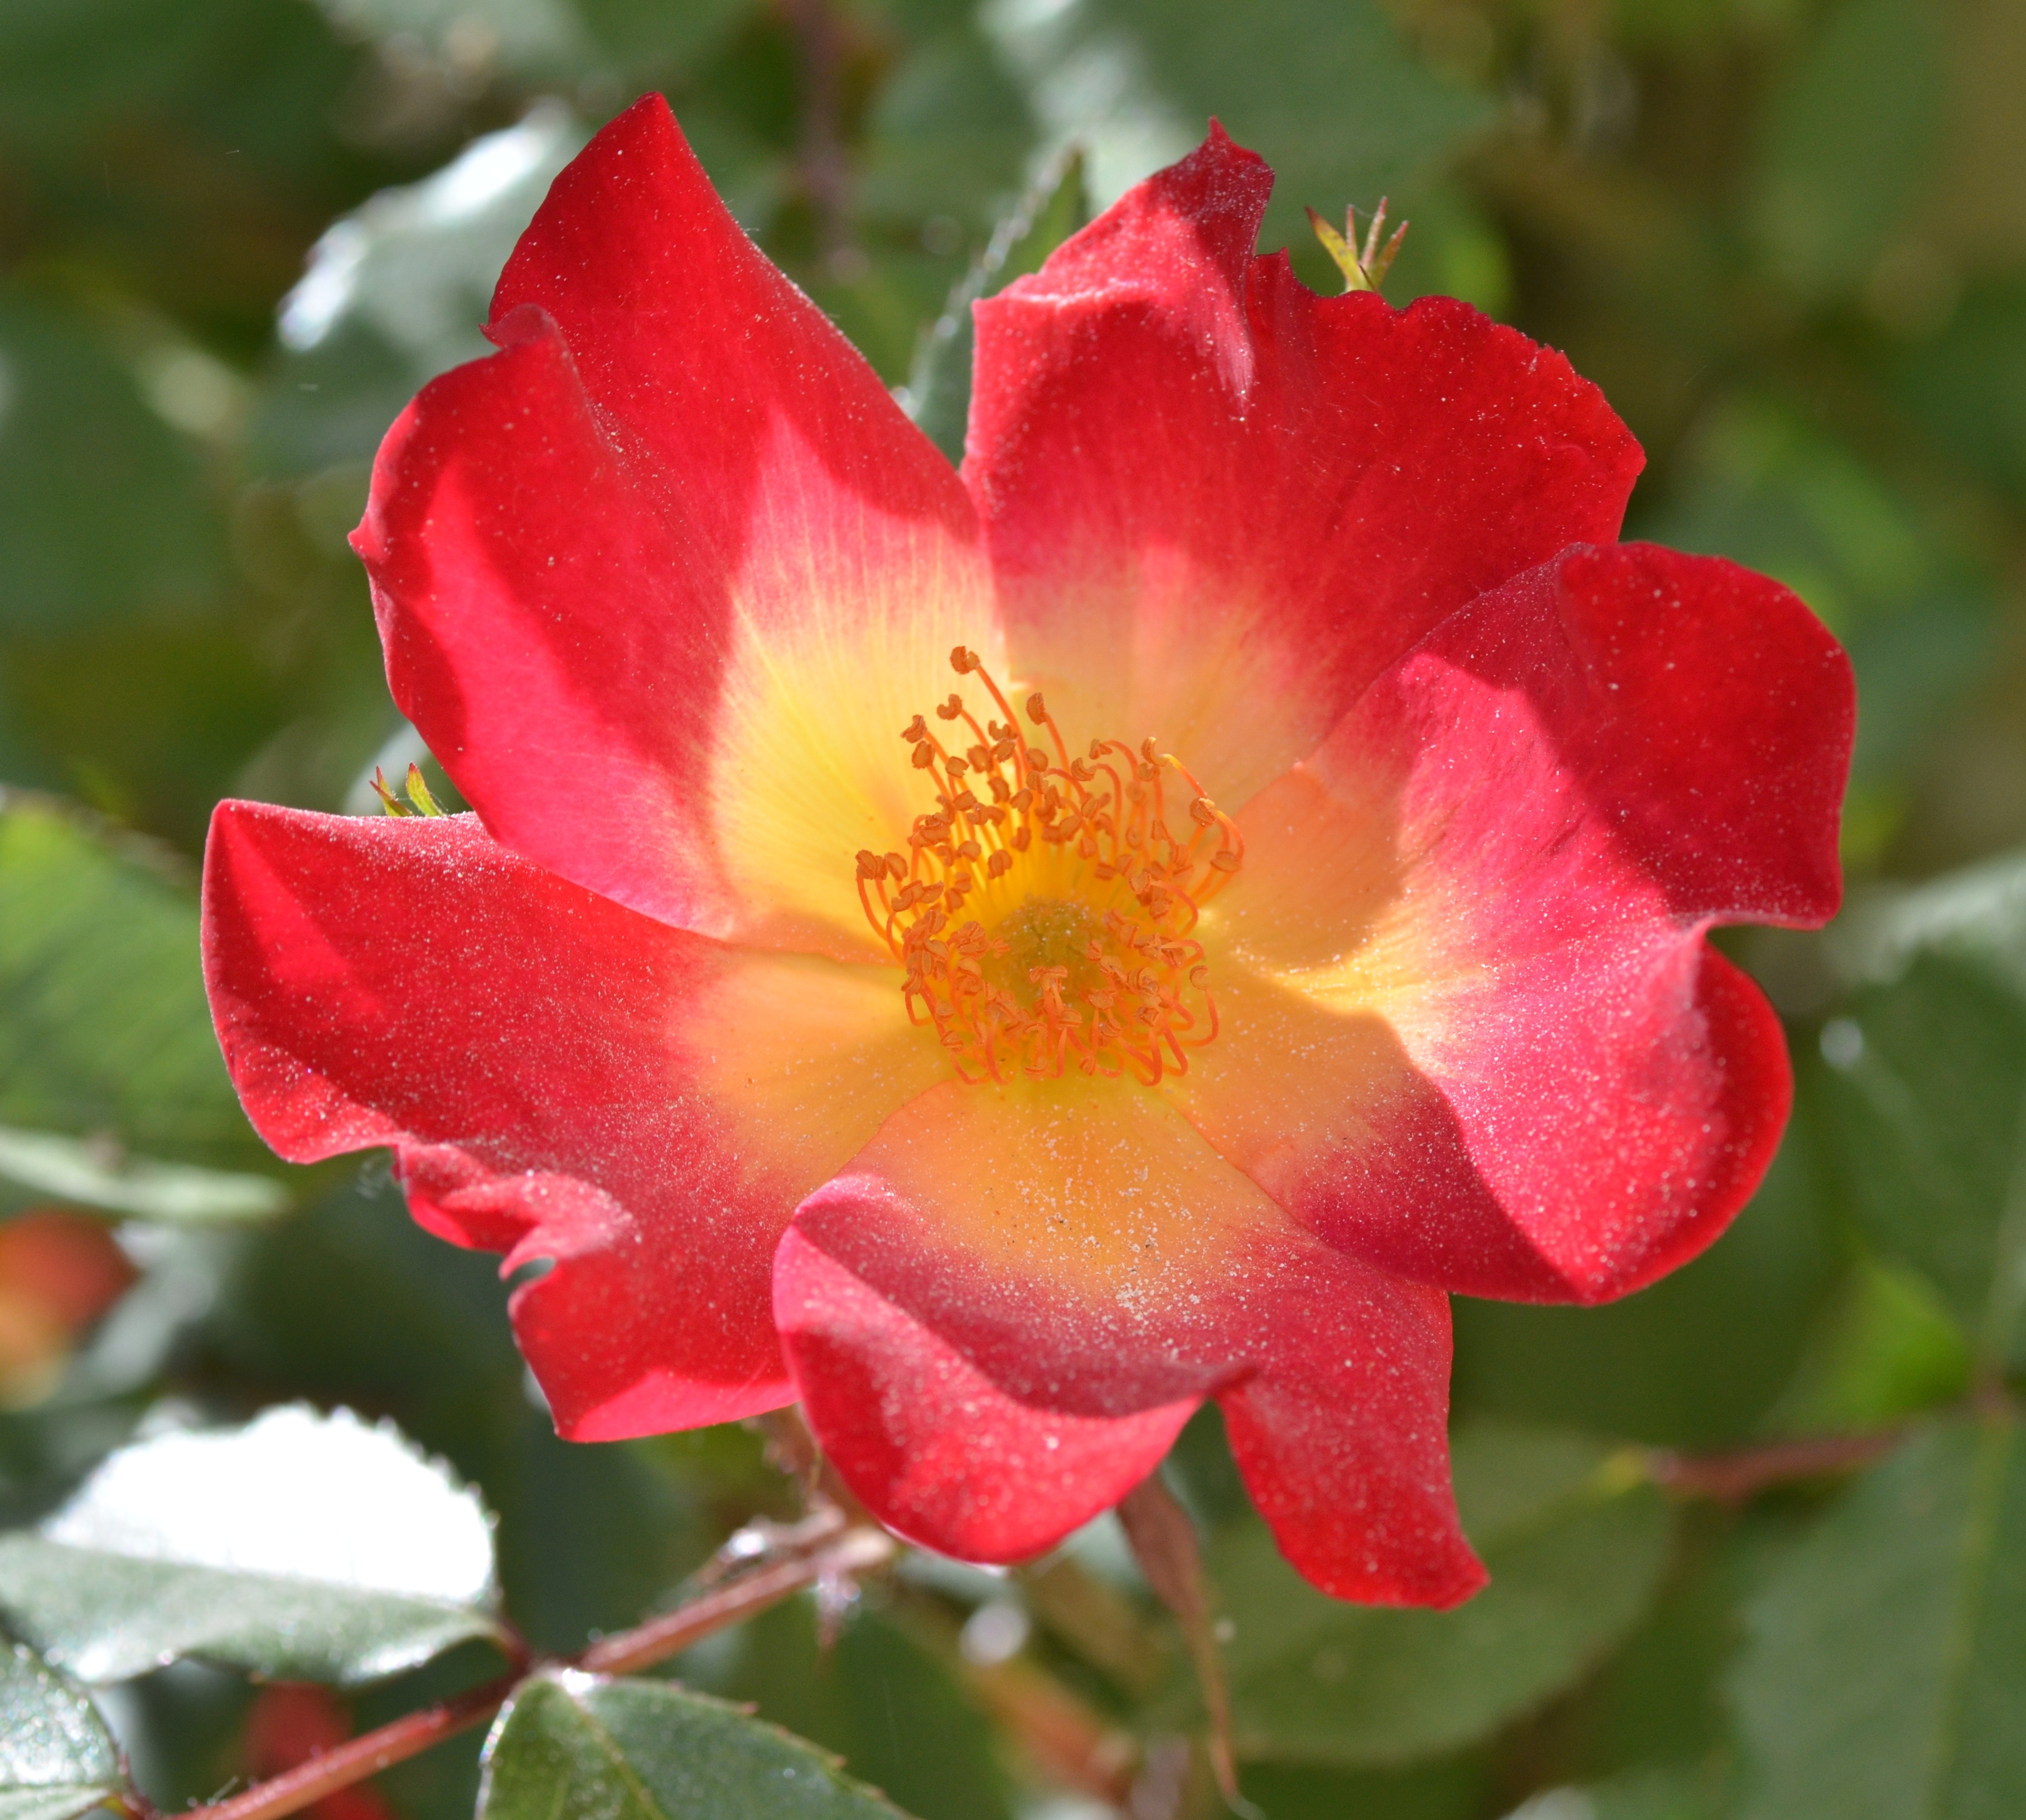
plant, flower, petal, summer, rose, red, flora, floribunda, macro photography, flowering plant, garden roses, rose family, land plant, rose order, camellia sasanqua, rosa rubiginosa